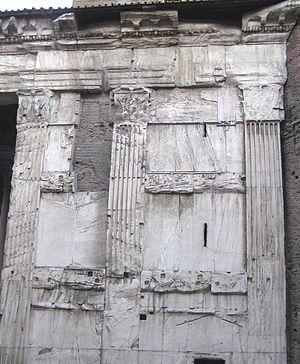
Le Panthéon de Rome est un édifice religieux antique situé sur la piazza della Rotonda (Rome), bâti sur l'ordre d'Agrippa au Iᵉʳ siècle av. J.-C. Endommagé par plusieurs incendies, il fut entièrement reconstruit sous Hadrien. À l’origine, le Panthéon était un temple dédié à toutes les divinités de la religion antique. Il fut converti en église au VIIᵉ siècle et est aujourd'hui la basilique Santa Maria ad Martyres. C’est le plus grand monument romain antique qui nous soit parvenu en état pratiquement intact, du fait de son utilisation ininterrompue jusqu'à nos jours. Il a donné son nom à un quartier de Rome.